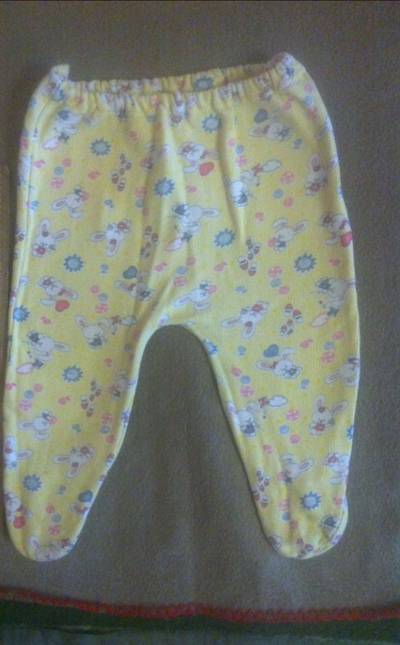
Waste category: clothes